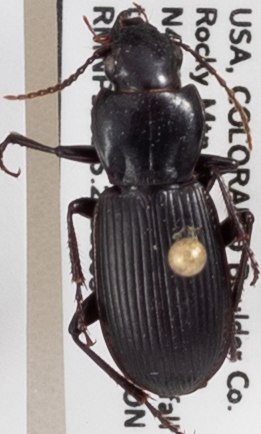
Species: Pterostichus protractus
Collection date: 2021-08-31
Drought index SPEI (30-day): -0.774
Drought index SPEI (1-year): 0.288
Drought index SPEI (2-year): -0.62